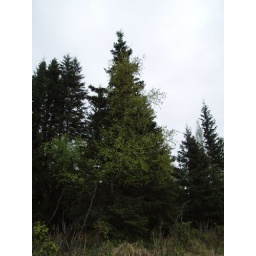
A birch tree (or aspen) in front of a black spruce